The Mooring (2012 film)

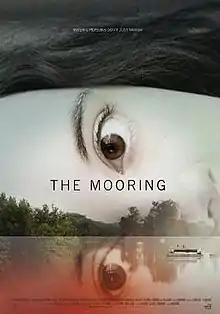

The Mooring is a 2012 American thriller film directed by Glenn Withrow, starring Hallie Todd, Thomas Wilson Brown, and ten young actors from across the United States. The film is scored and composed by Mike Jarzabek and features music from the band NO. It follows a group of girls in a technology addiction camp who run into a dangerous couple in the woods. The film had its premiere at Switzerland's Neuchatel International Fantastic Film Festival, and was released on DVD and Digital Download by Lionsgate in February 2013.